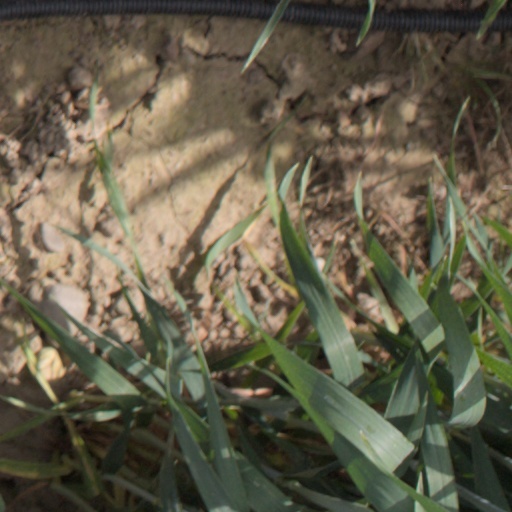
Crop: wheat